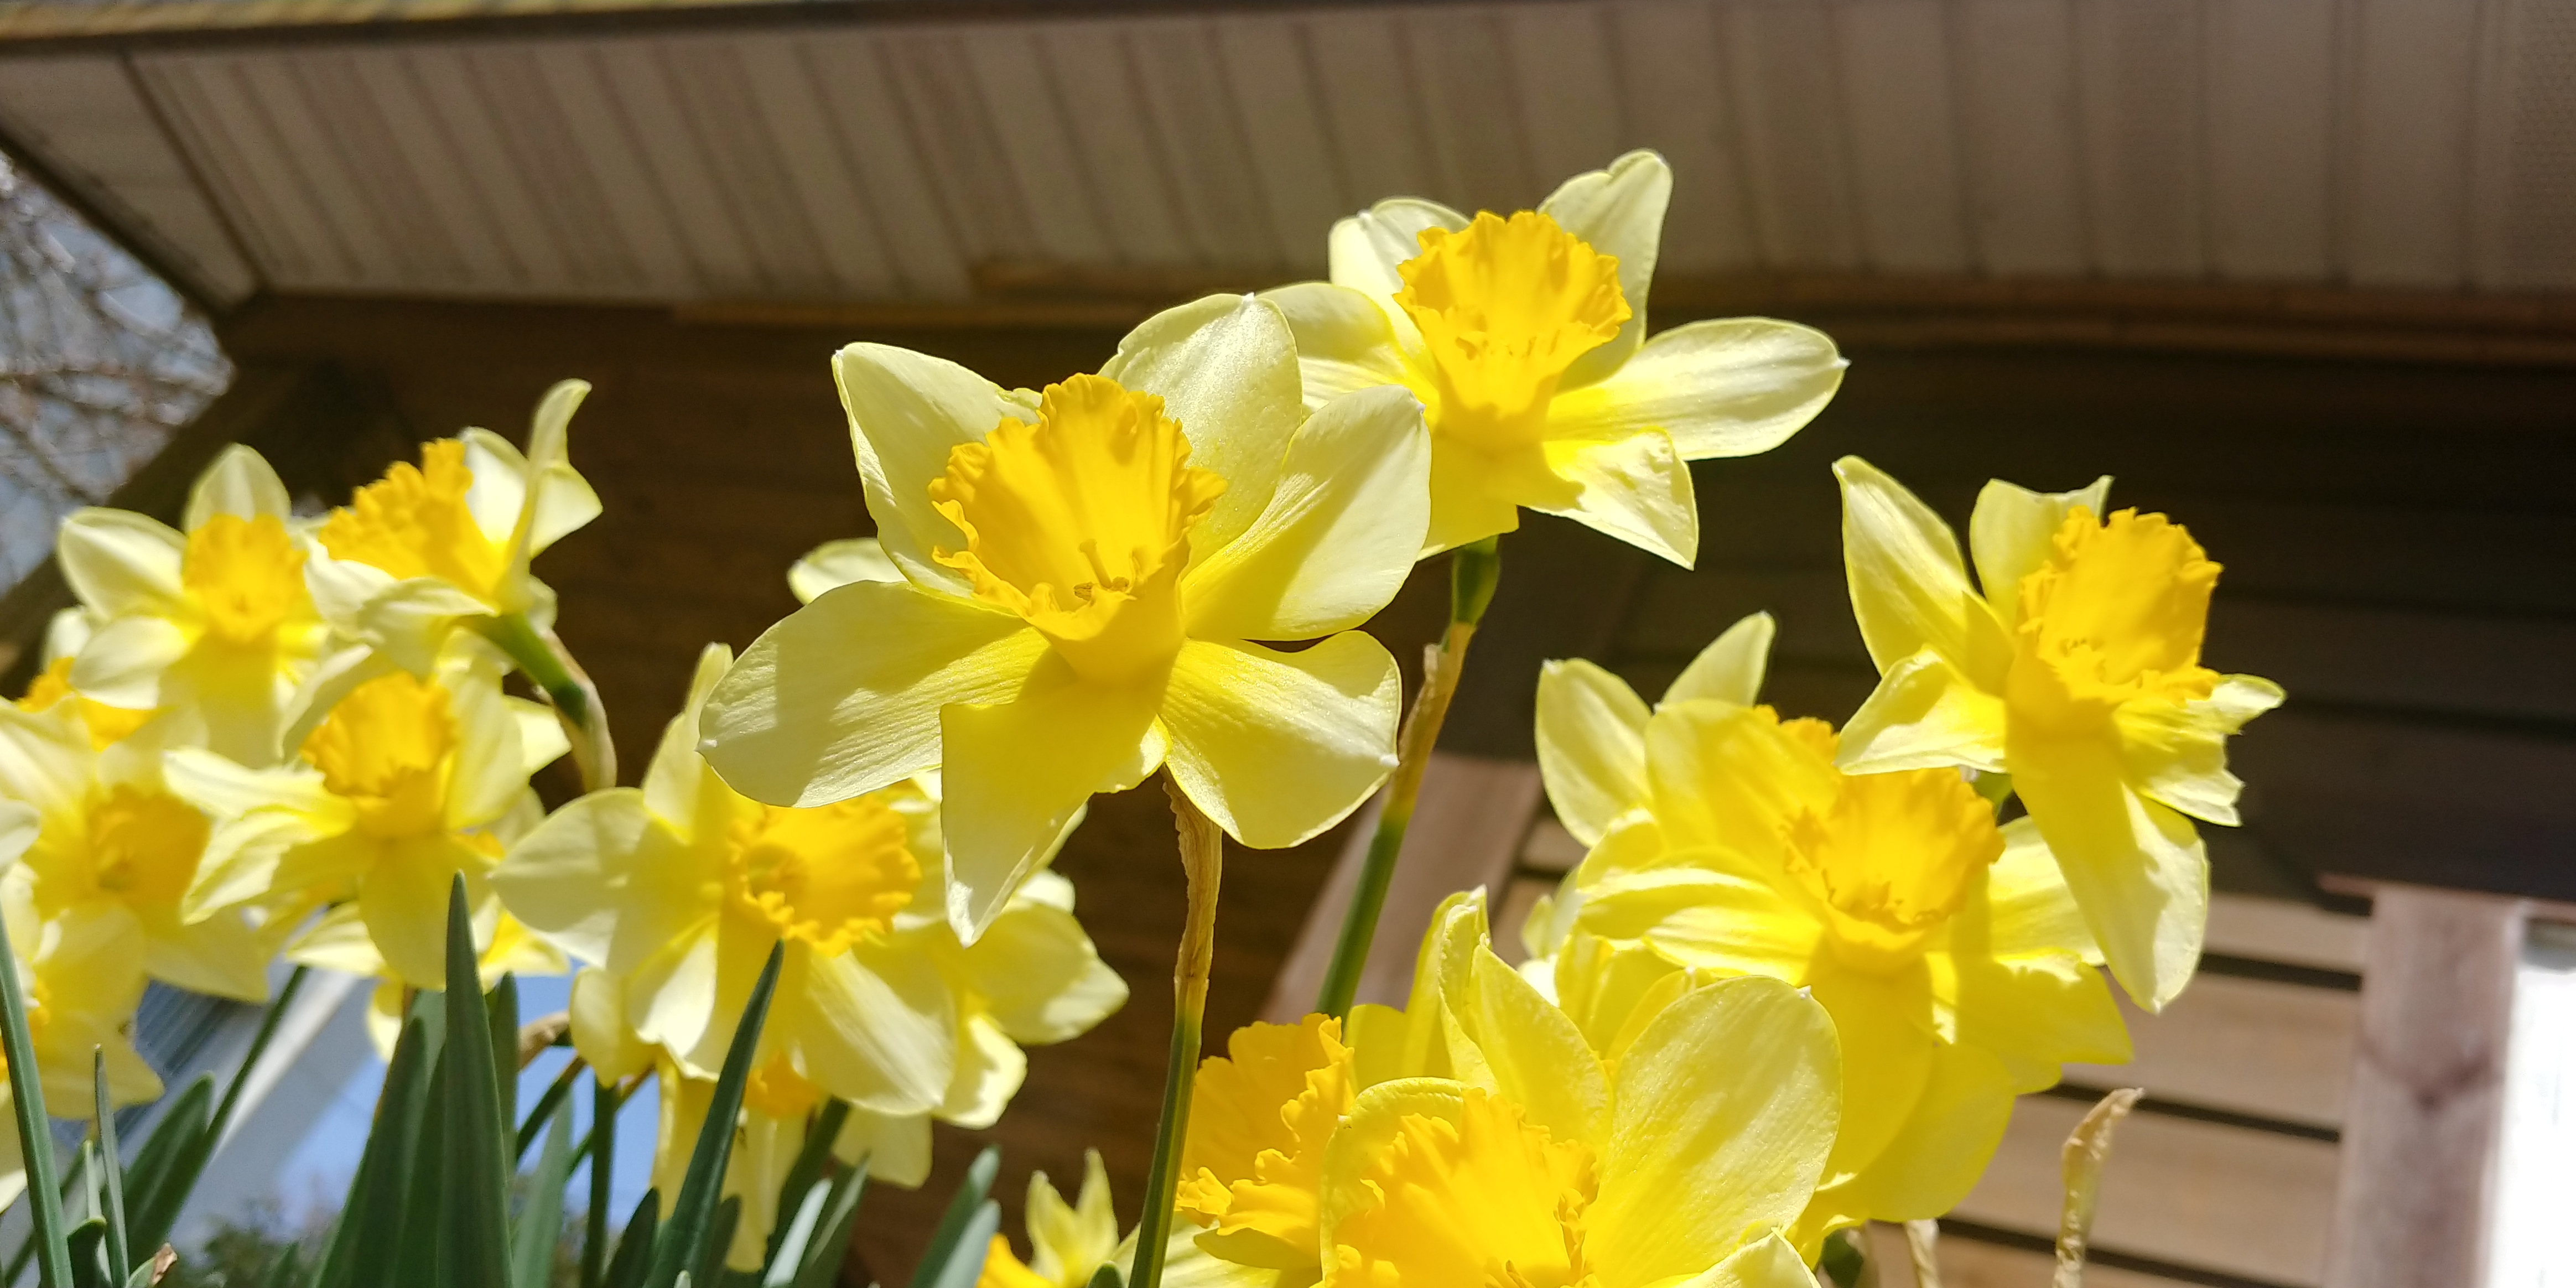
narcissus, yellow, flower, plant, petal, flowering plant, terrestrial plant, herbaceous plant, plant stem, Pedicel, wildflower, houseplant, floristry, annual plant, still life photography, cut flowers, floral design, lily family, amaryllis family, crocus, bulb